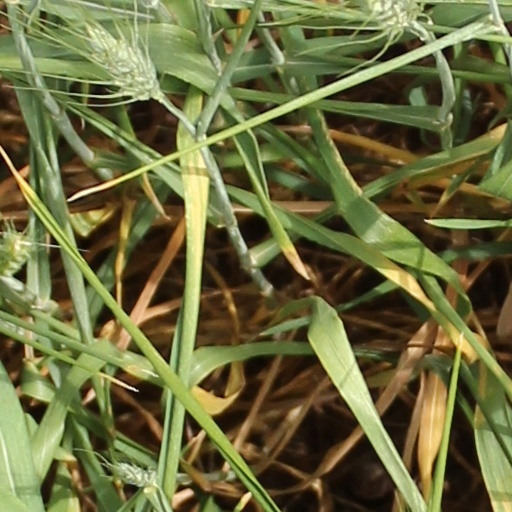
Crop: wheat